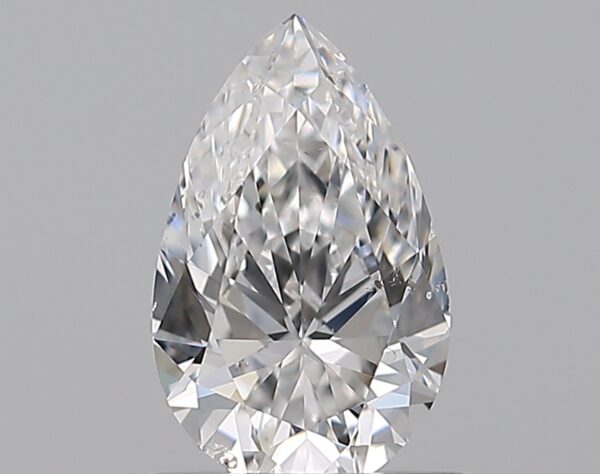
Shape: pear
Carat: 0.7
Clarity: SI1
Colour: E
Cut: EX
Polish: EX
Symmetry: VG
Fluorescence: F
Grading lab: GIA
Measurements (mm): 7.73 x 4.83 x 3.08